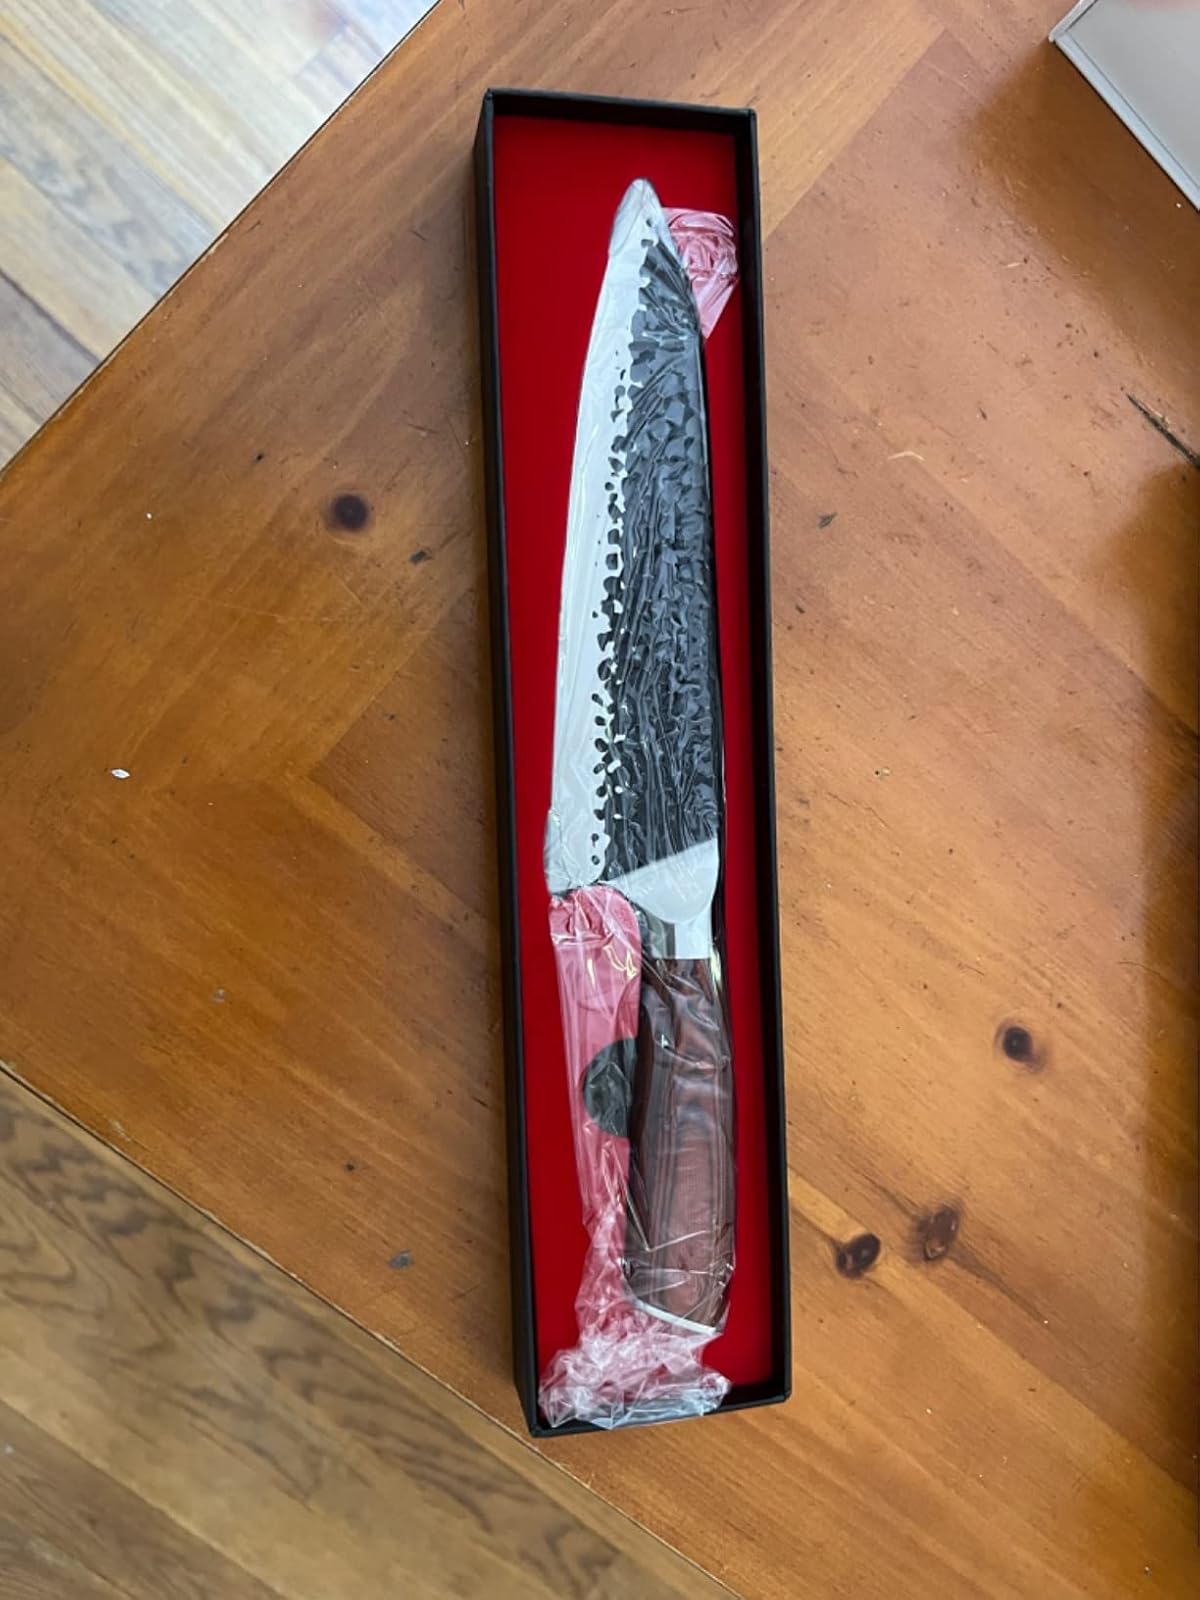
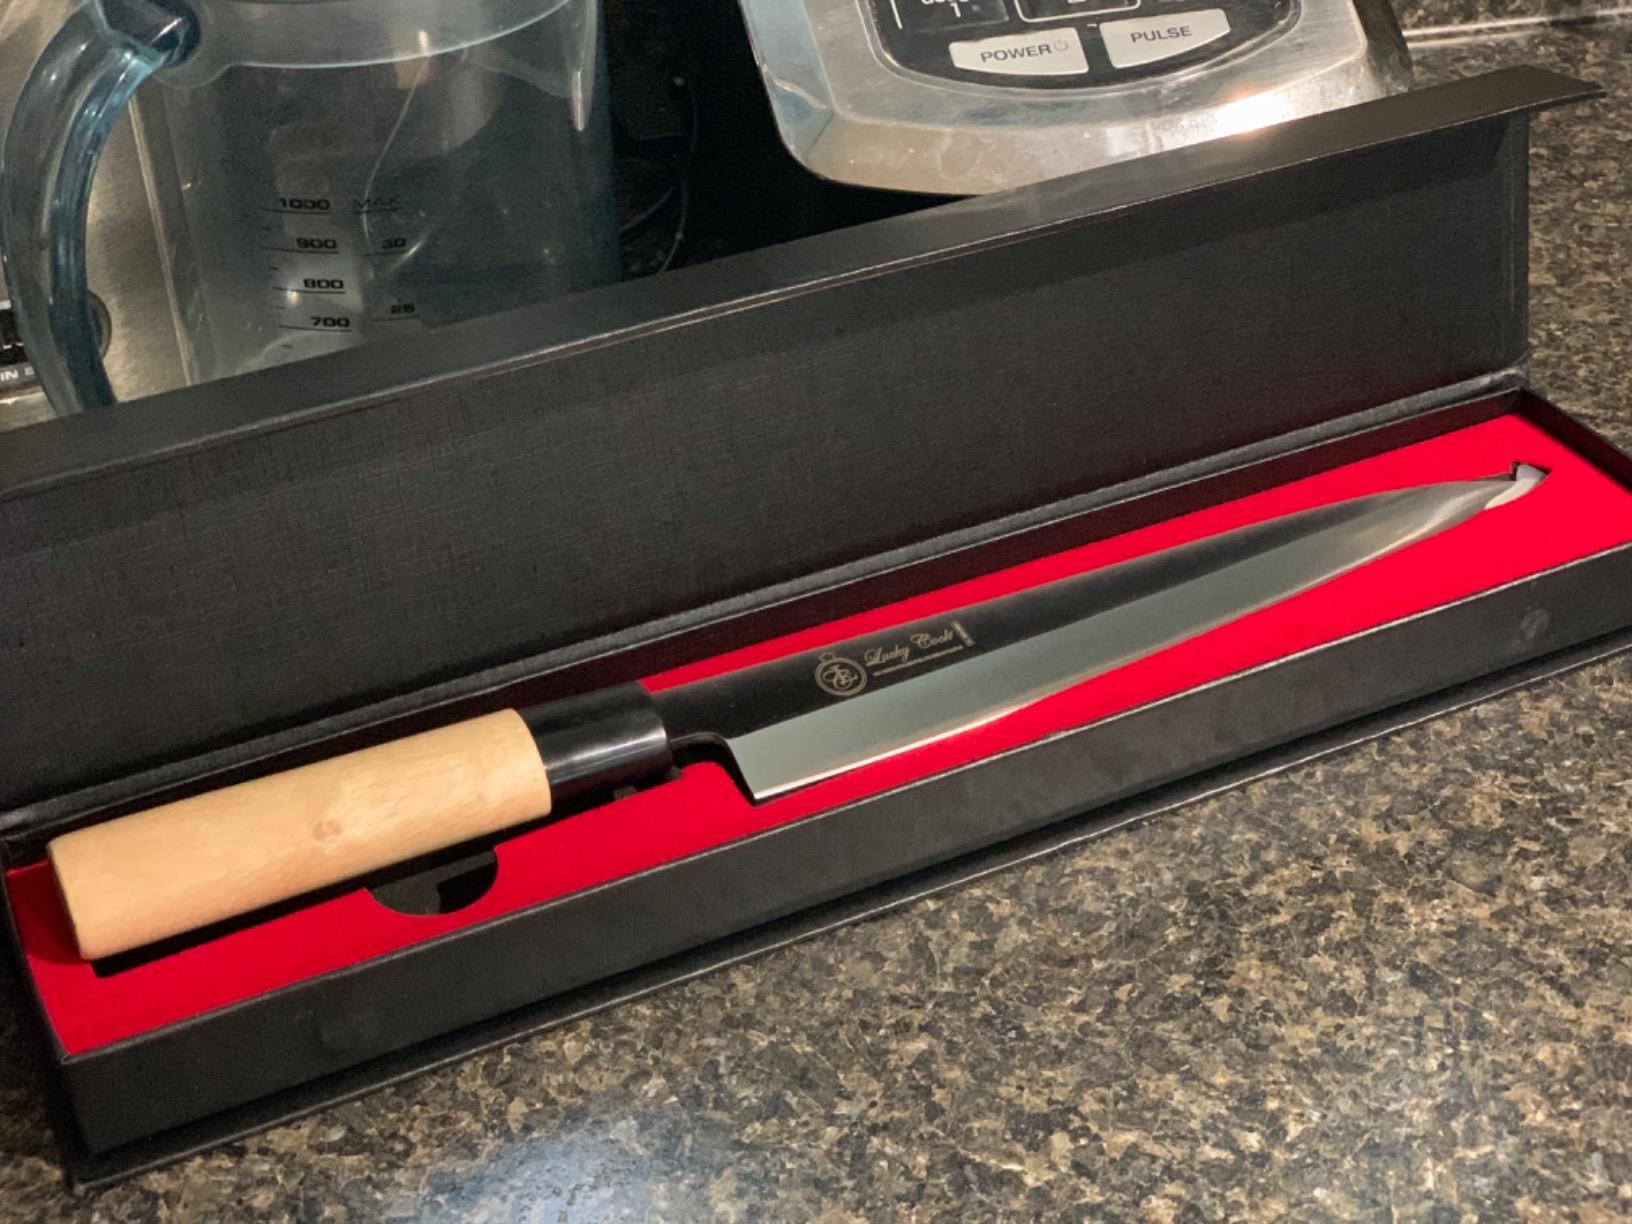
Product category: items_knife
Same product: no